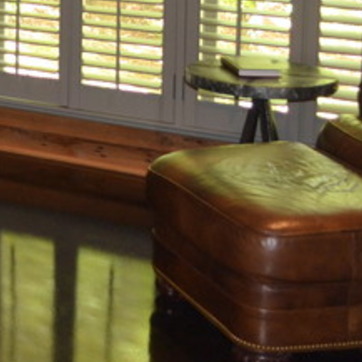
Material: leather